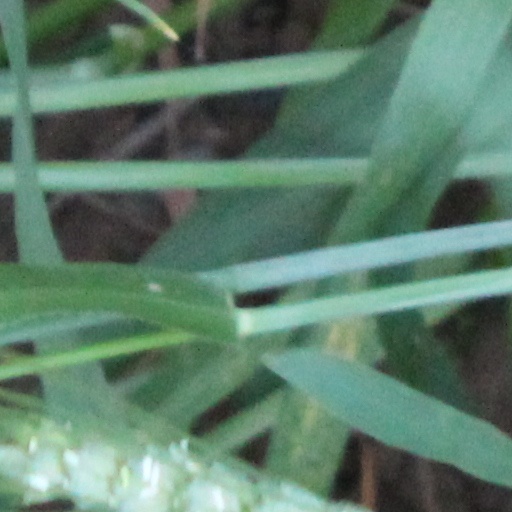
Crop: wheat